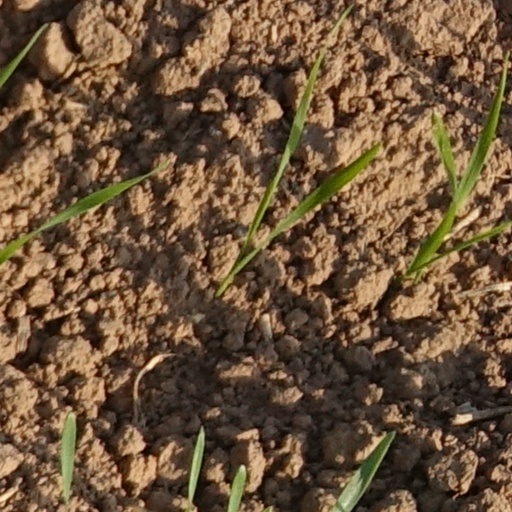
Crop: wheat